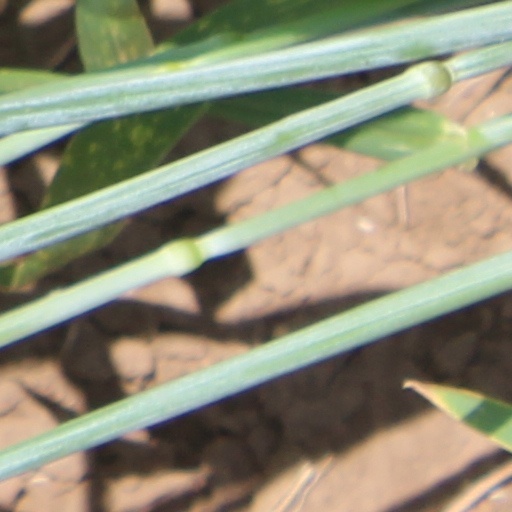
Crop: wheat